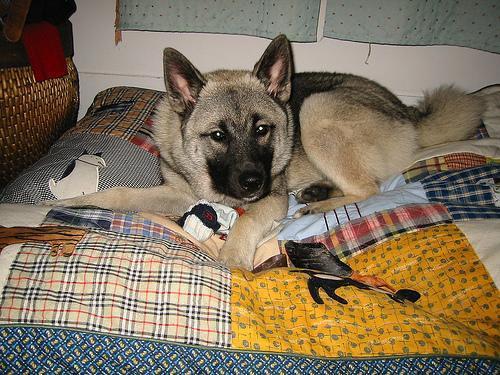
Norwegian_elkhound